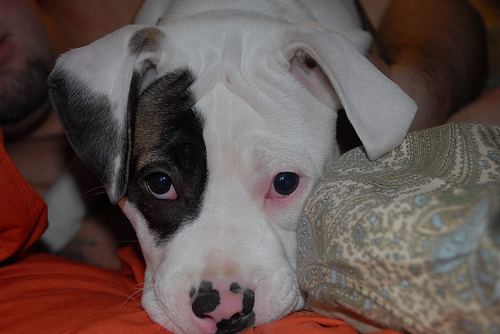
Animal: dog
Breed: american_bulldog